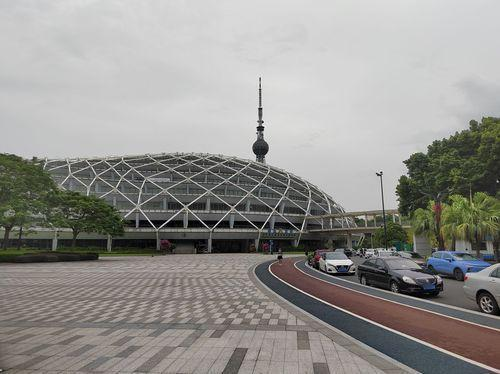
地标名称：佛山岭南明珠体育馆
所在城市：佛山市·禅城区